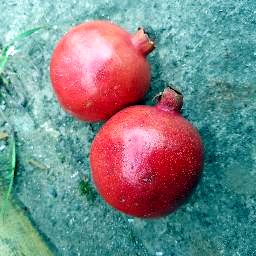
Fruit: Pomegranate
Quality: Good